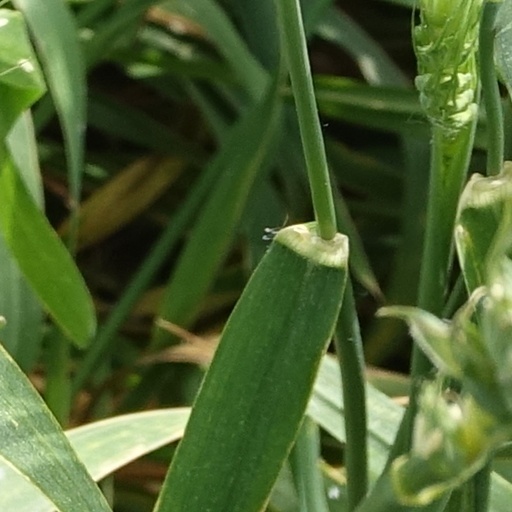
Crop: wheat